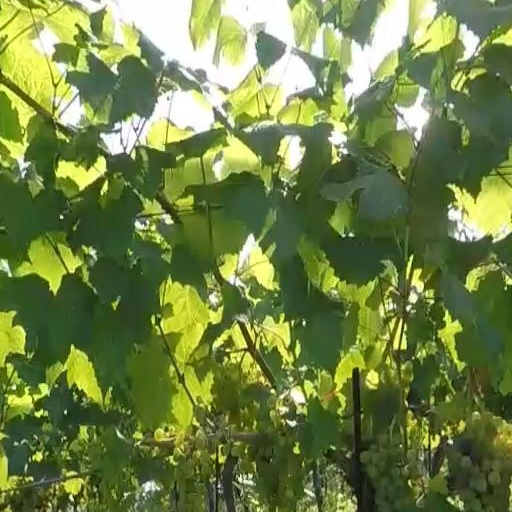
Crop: grape